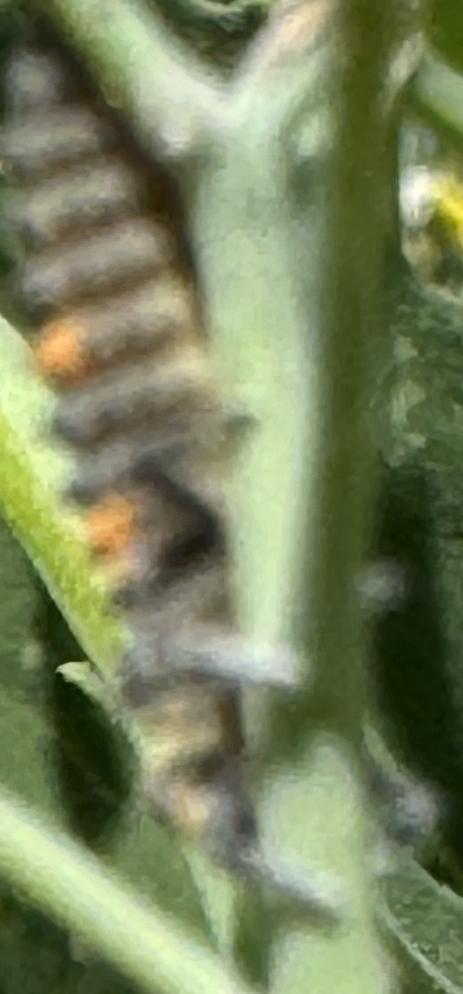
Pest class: predators